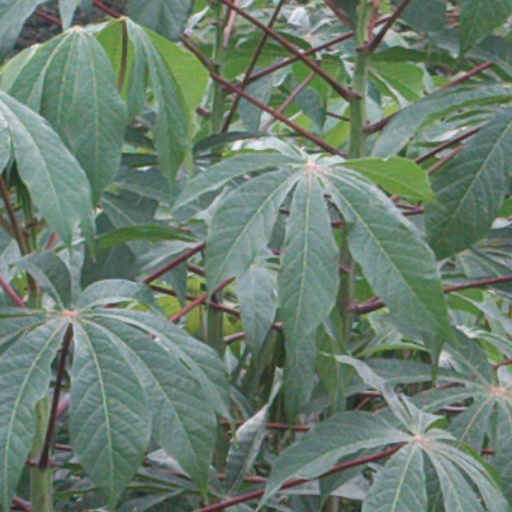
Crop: cassava